Virginius E. Clark

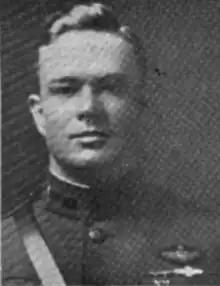

Virginius Evans Clark (February 27, 1886 – January 30, 1948) was an officer in the United States Army, a military aviation pioneer, and a World War I engineer. Clark designed the 1922 Clark Y airfoil used by many early aircraft.